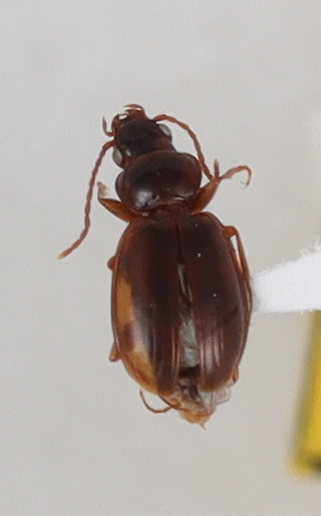
Scientific name: Trechus obtusus
Plot: 2
Trap: S
Collected: 20210518